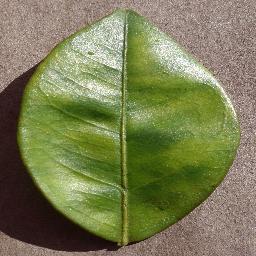
Label: Orange___Haunglongbing_(Citrus_greening)